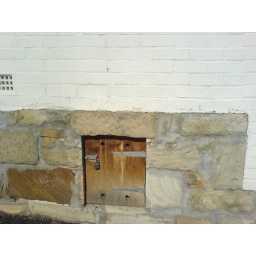
The top of this door is below my knees. Seen on the side of a building in a glebe alley.